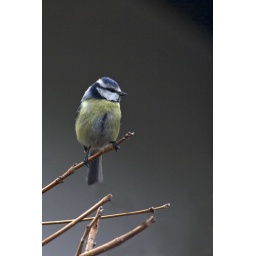
This Blue tit was one of the birds that visited the tree in front of the balkony of our house in Switzerland.